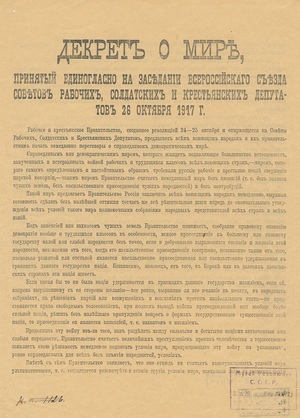
Le décret sur la paix est le premier décret du nouveau pouvoir bolchévique lors de la révolution d'Octobre. Rédigé par Lénine, le décret est adopté à l'unanimité par le Congrès des Soviets dès le 26 octobre 1917, après le renversement du Gouvernement provisoire russe.
Les décrets étaient des actes législatifs des plus hautes institutions soviétiques, principalement du Conseil des commissaires du peuple et du Soviet suprême ou du VTsIK, émises entre 1917 et 1924.